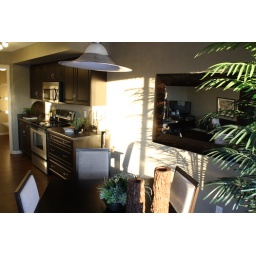
from the balcony door looking over the kitchen table